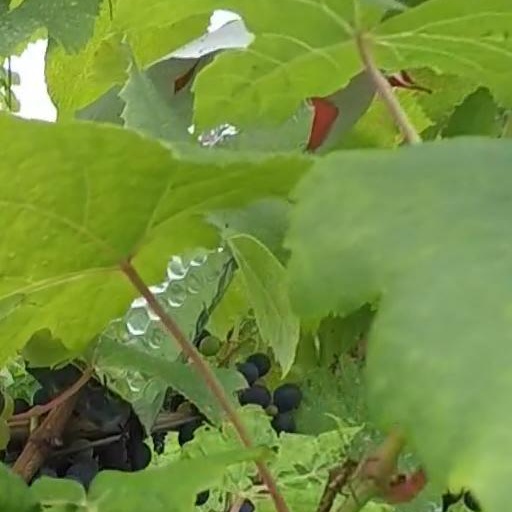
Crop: grape